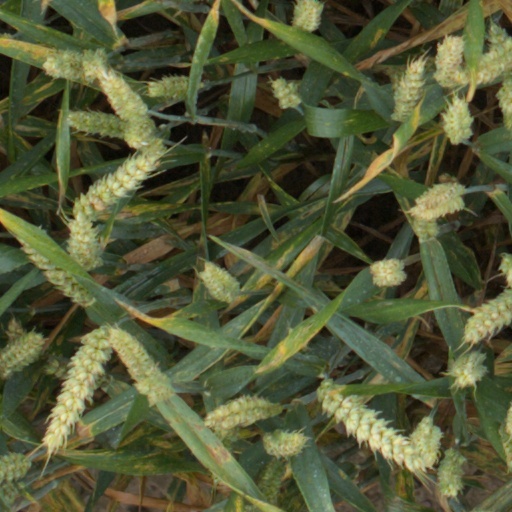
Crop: wheat